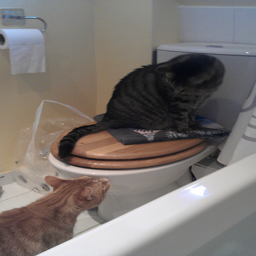
A cat sitting on top of a wooden toilet seat in a bathroom.
A cat is sitting on a toilet looking at another cat.
One cat is sitting the top of toilet and another cat is siting one the floor in front of the toilet looking at the cat on the toilet.
a cat sitting on the toilet looking at one on the floor
Two cats, one yellow and the other gray, interacting in a bathroom.